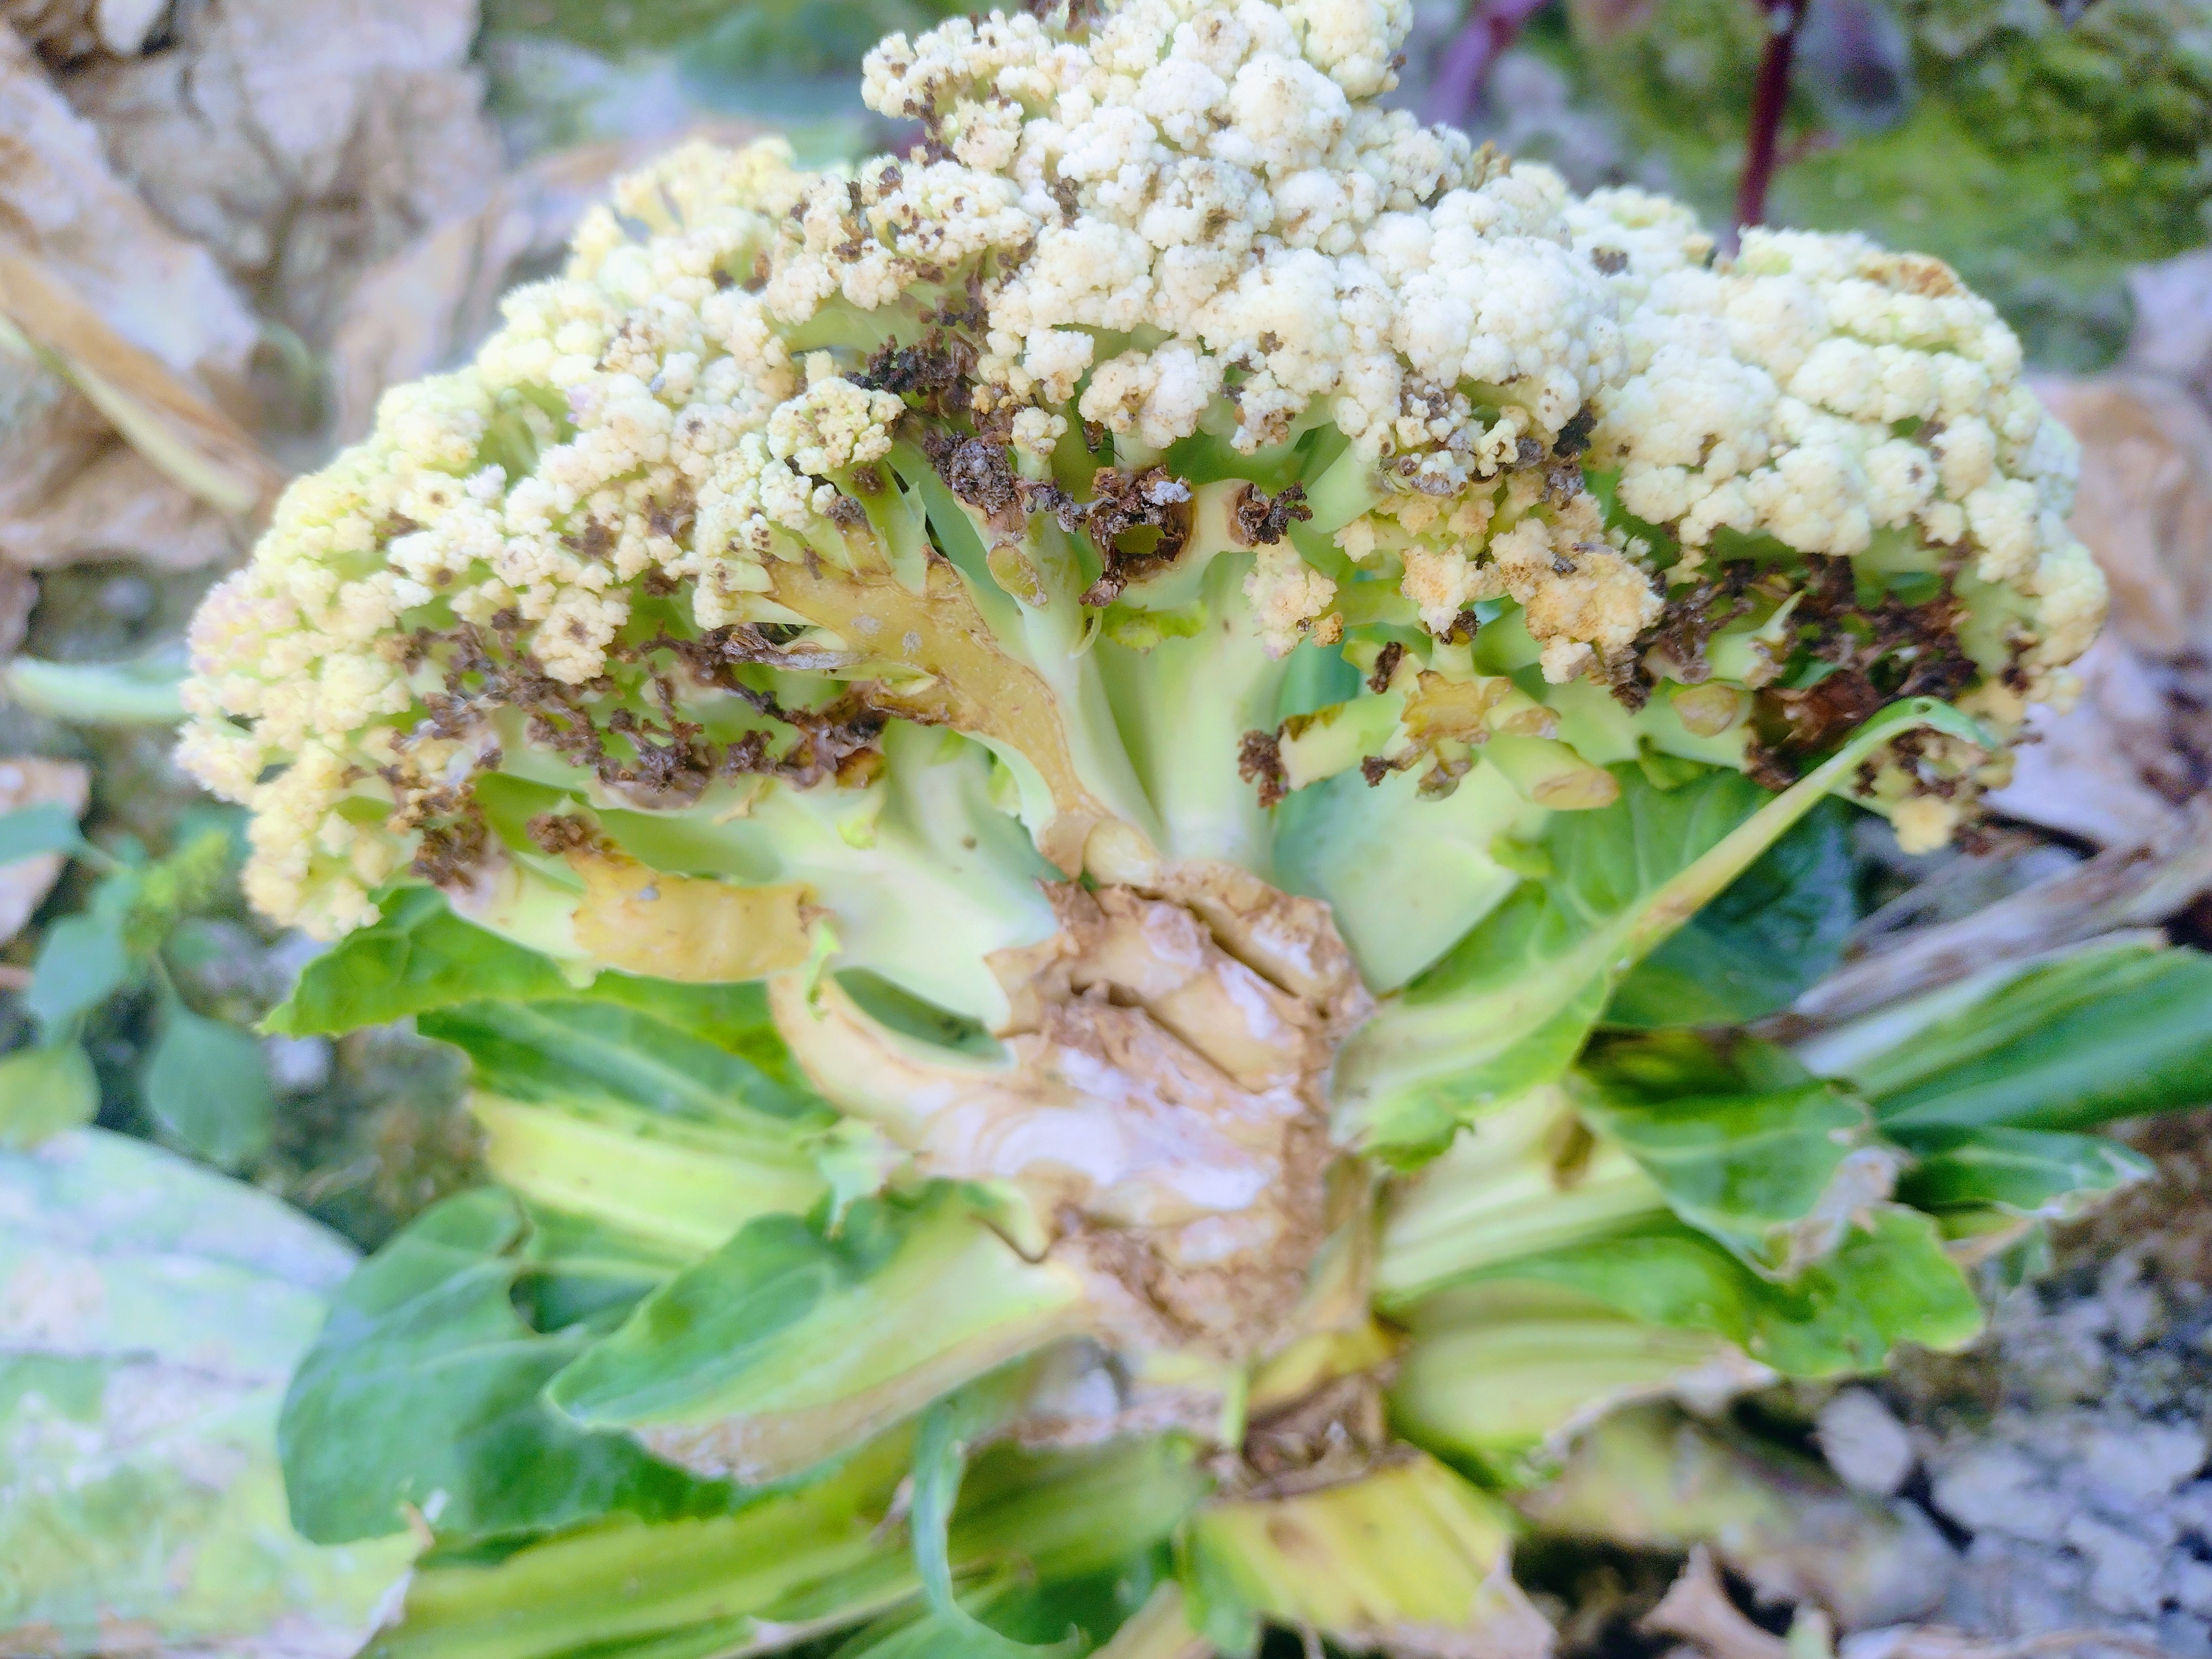
Label: Bacterial spot rot